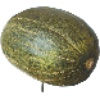
Label: images